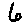
Label: 6